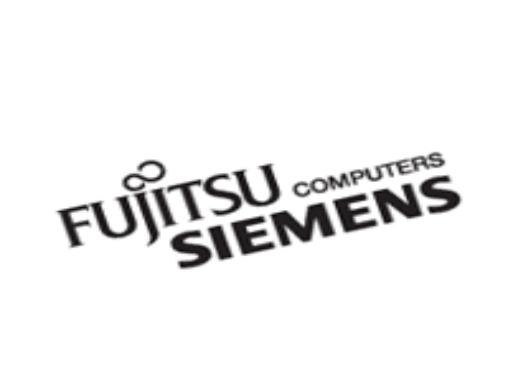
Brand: Fujitsu Siemens
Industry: Electronic